Reindeer distribution

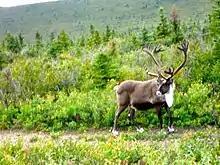
Male caribou, Fort Greely, Alaska

The reindeer (caribou in North America) is a widespread and numerous species in the northern Holarctic, being present in both tundra and taiga (boreal forest). Originally, the reindeer was found in Scandinavia, eastern Europe, Russia, Mongolia, and northern China north of the 50th latitude. In North America, it was found in Canada, Alaska (United States), and the northern contiguous USA from Washington to Maine. In the 19th century, it was apparently still present in southern Idaho. It also occurred naturally on Sakhalin, Greenland, and probably even in historical times in Ireland.